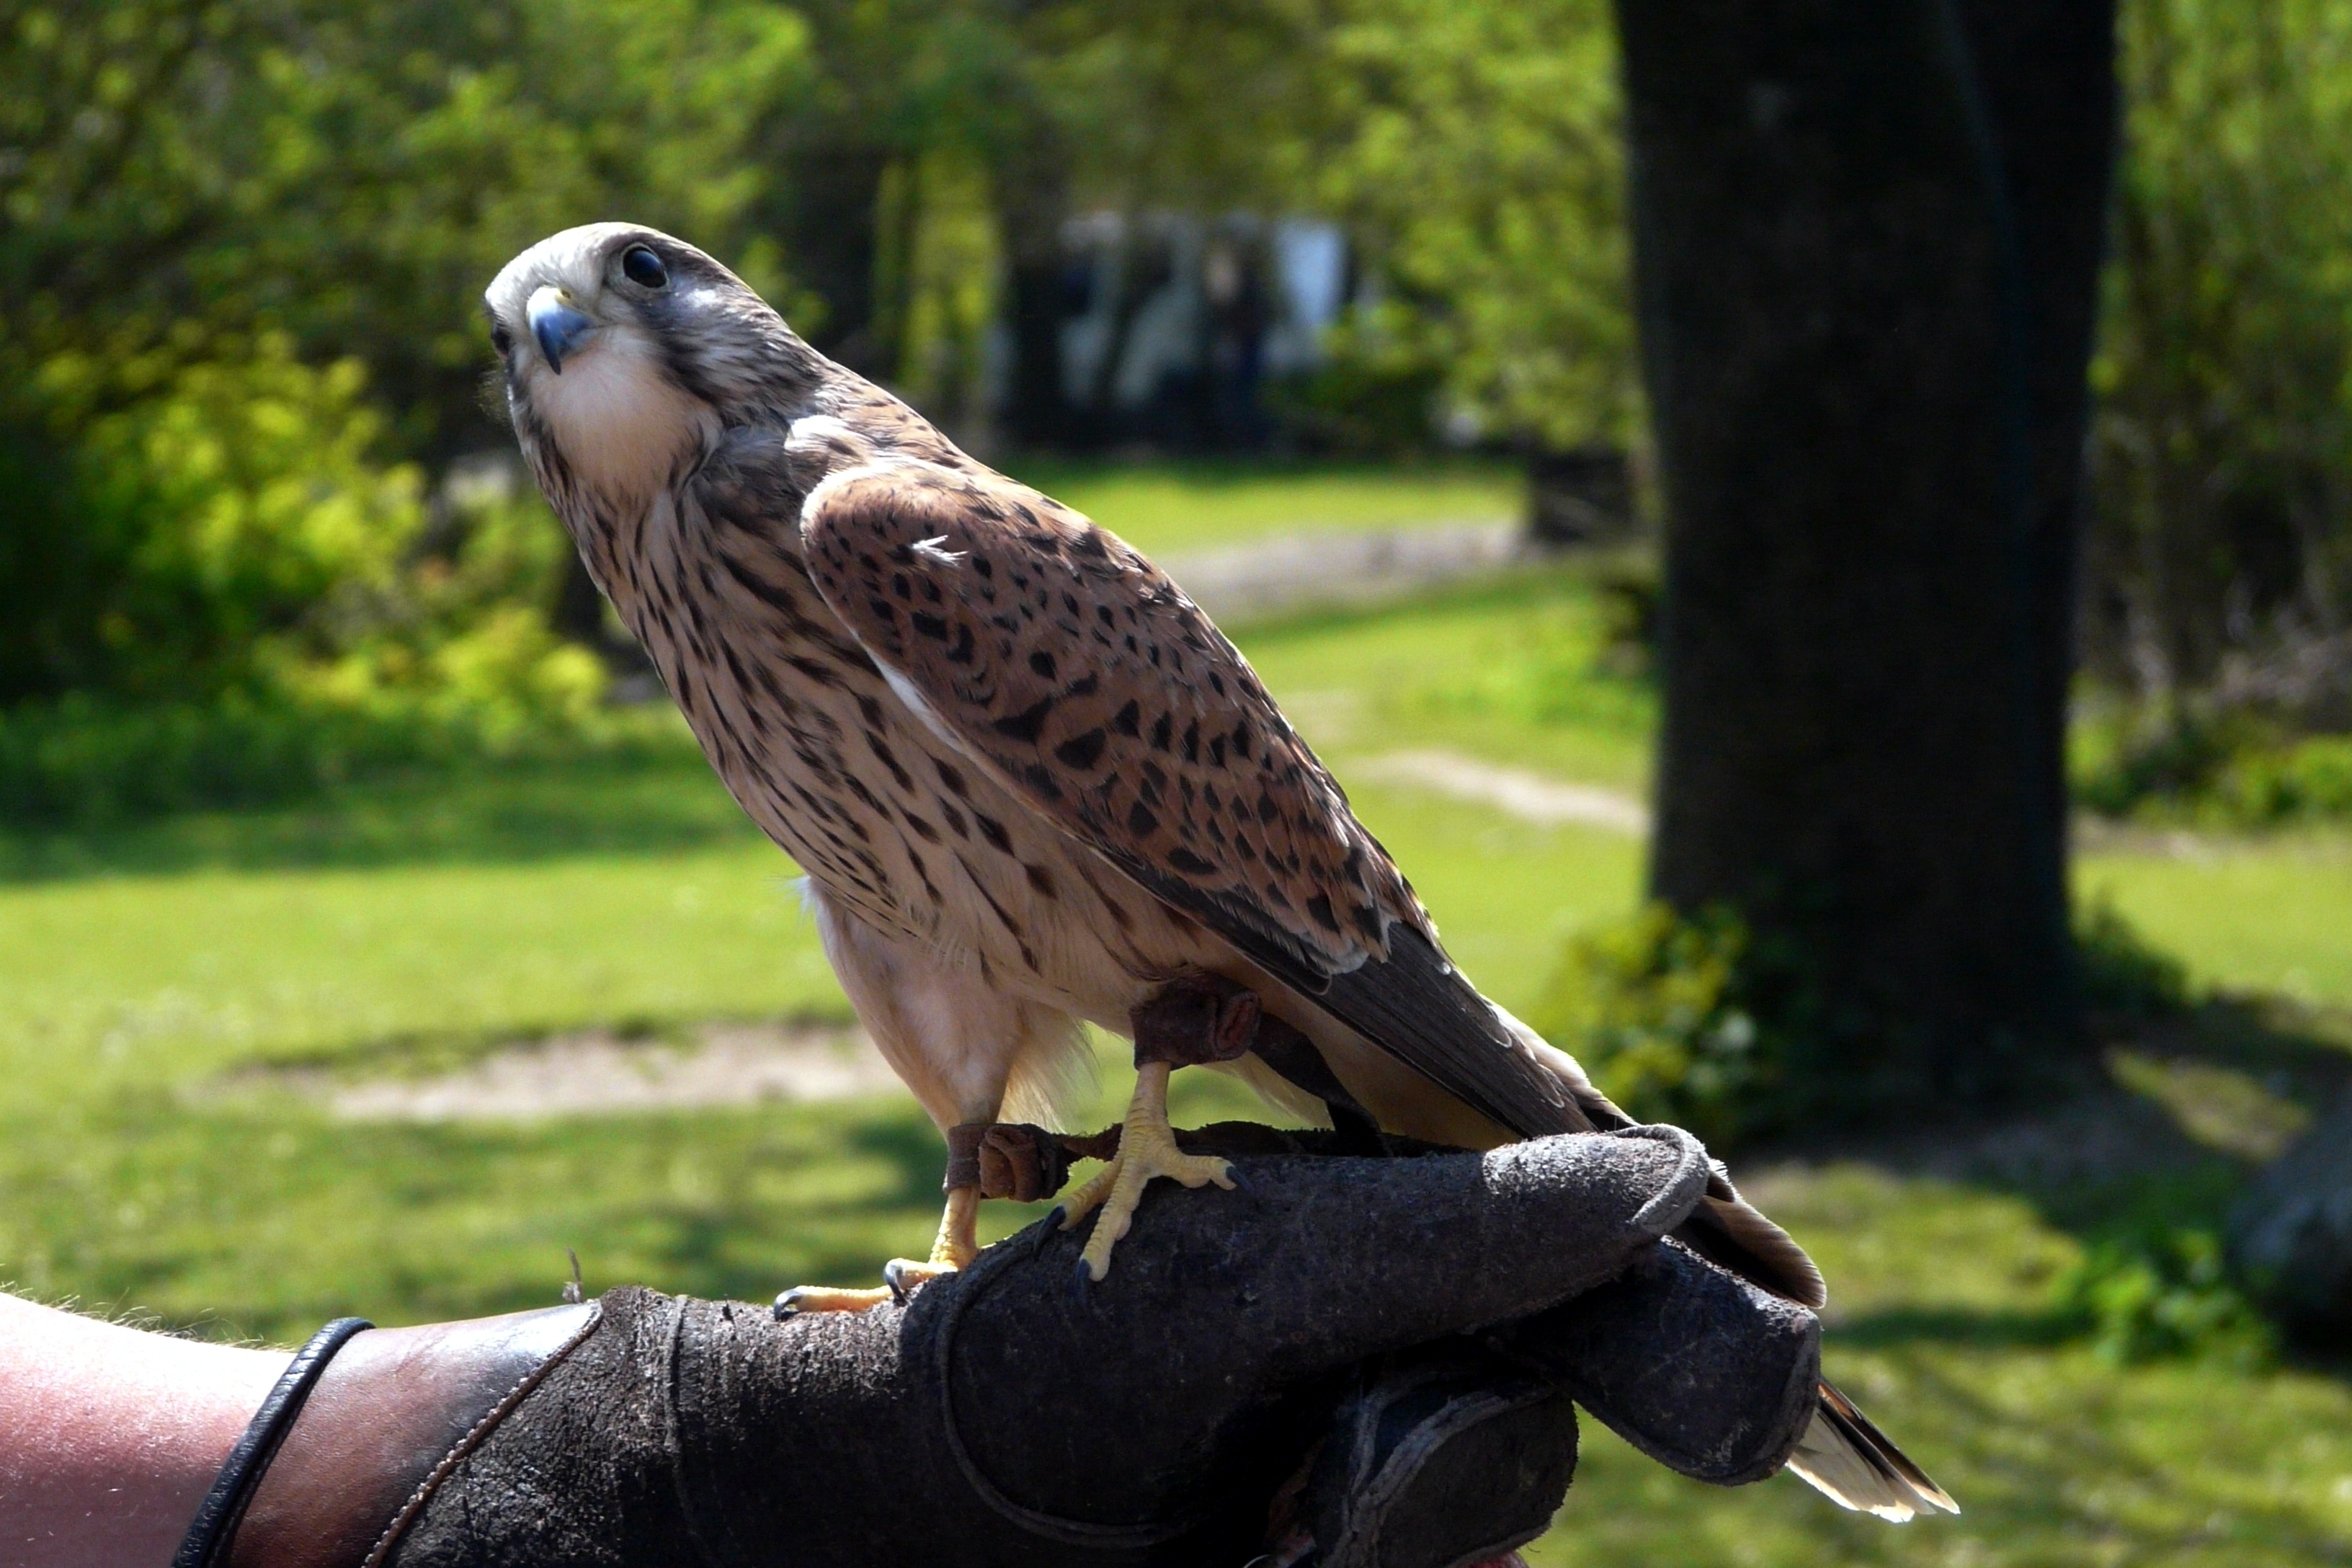
bird, animal, wildlife, beak, eagle, hawk, fauna, bird of prey, vertebrate, falcon